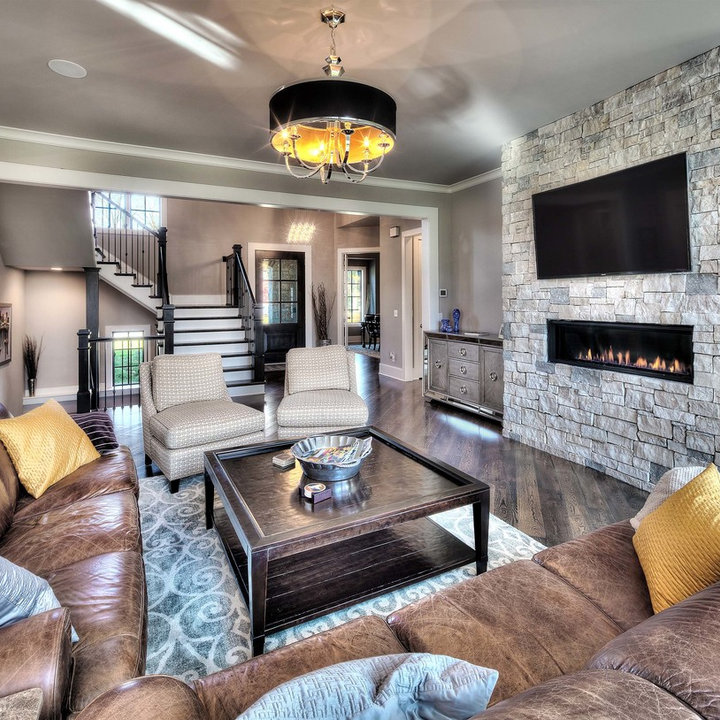
Style: Modern